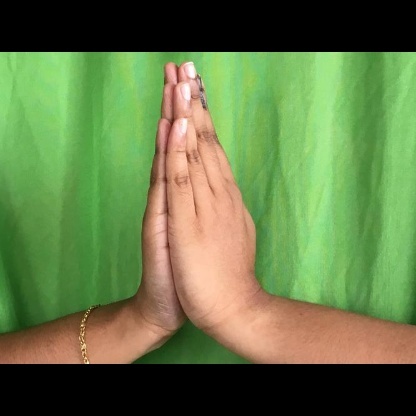
Mudra: Anjali